Pompeian Styles

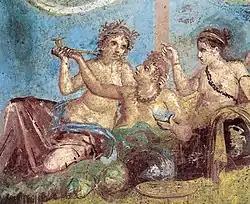
Roman fresco with a banquet scene from the Casa dei Casti Amanti, Pompeii

The Pompeian Styles are four periods which are distinguished in ancient Roman mural painting. They were originally delineated and described by the German archaeologist August Mau (1840–1909) from the excavation of wall paintings at Pompeii, which is one of the largest groups of surviving Roman frescoes.